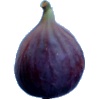
Label: fig